Zen Group of Western Australia

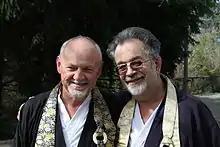
Ross Bolleter (right) after the transmission ceremony for Arthur Wells

ZGWA's senior teacher is Ross Bolleter Roshi, who supervises new Zen teachers and assists with the founding of new groups throughout Australia and New Zealand. Ross Bolleter Roshi received transmission from Robert Aitken Roshi in 1995. Ian Sweetman Roshi is the resident teacher in Perth, authorized in 2001 by Ross Bolleter Roshi.